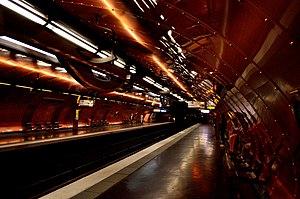
Le steampunk est un courant essentiellement littéraire dont les intrigues se déroulent dans un XIXᵉ siècle dominé par la première révolution industrielle du charbon et de la vapeur. Il s'agit d'une uchronie faisant référence à l'utilisation massive des machines à vapeur au début de la révolution industrielle puis à l'époque victorienne. On y retrouve l'utilisation de matériaux tels que le cuivre, le laiton, le bois et le cuir.